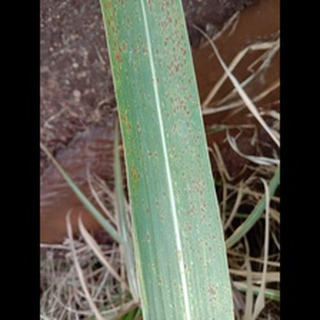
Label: sugarcane_rust